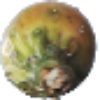
Label: cactus_fruit